2008 ACC Championship Game

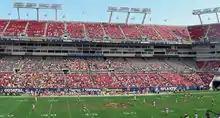
The stands at Raymond James Stadium were mostly empty on the day of the game.

Almost immediately after the selection of Virginia Tech and Boston College, concerns about potential attendance at the 2008 ACC Championship Game arose. Because the same matchup resulted in such low attendance at the 2007 championship game in Jacksonville, it was doubted that Tampa, which is several hundred miles further south and more distant from the two schools, could attract as many spectators as the previous season's game. Adding to the problem of selling tickets was the 2008 financial crisis, which many fans cited as a reason for not purchasing tickets. By the Wednesday before the game, Virginia Tech had sold just 3,000 of the 10,000 tickets it was required by contract to sell. There also were questions about how many local fans would attend. To mitigate the problems seen in Jacksonville the year before, ticket prices were lowered from $65 to $25, and it was hoped that the lower capacity of Tampa's Raymond James Stadium compared with Jacksonville Municipal Stadium would allow for a quicker sellout. The campaign to attract more fans was moderately successful, as 30,000 of the 43,000 tickets not assigned to either school were sold by December 1, five days before the game. Team ticket sales were abysmal, however, as Virginia Tech and Boston College combined to sell just 5,000 tickets of the 20,000 allotted to the two teams.